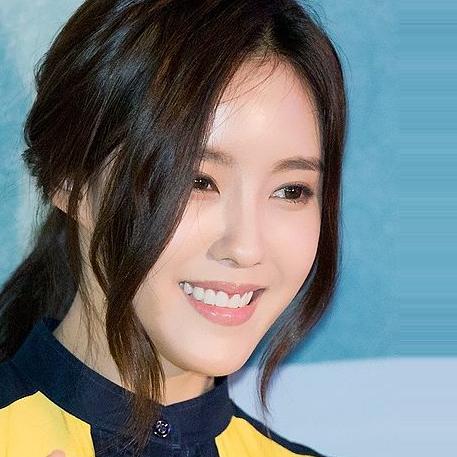
Age: 24